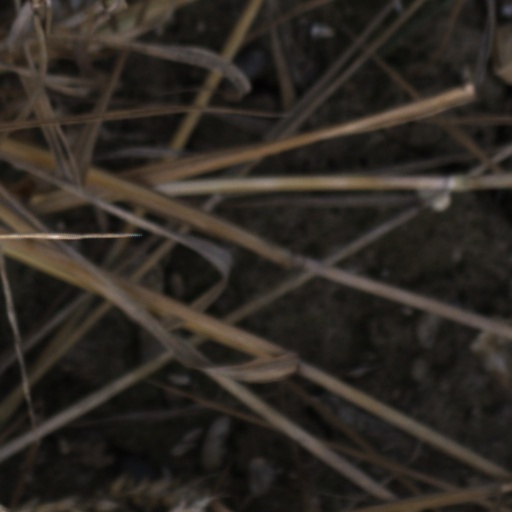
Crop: wheat